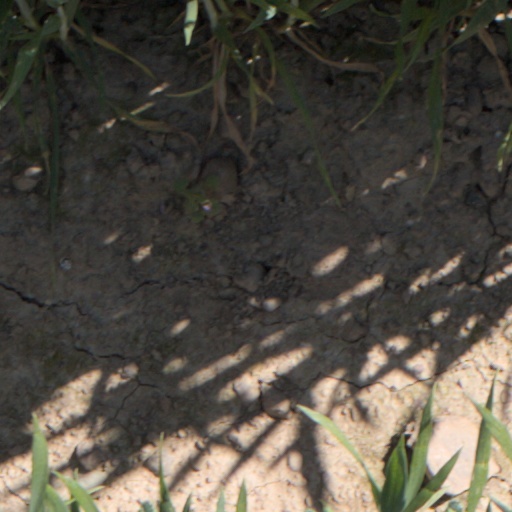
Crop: wheat